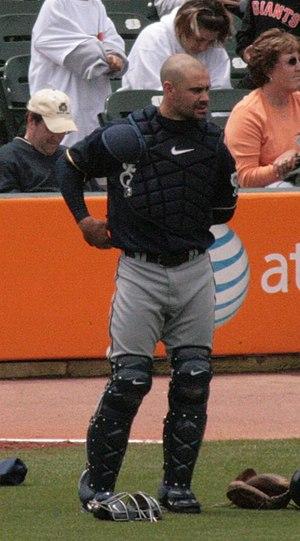
Jason Daniel Kendall est un receveur de baseball évoluant en Ligue majeure de 1996 à 2010, dont 9 saisons pour les Pirates de Pittsburgh. Il représente cette équipe à trois reprises au match des étoiles.